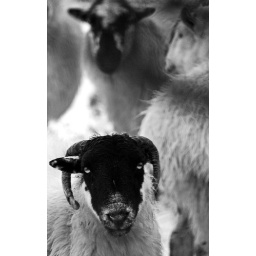
in the field next to our house after a snow fall